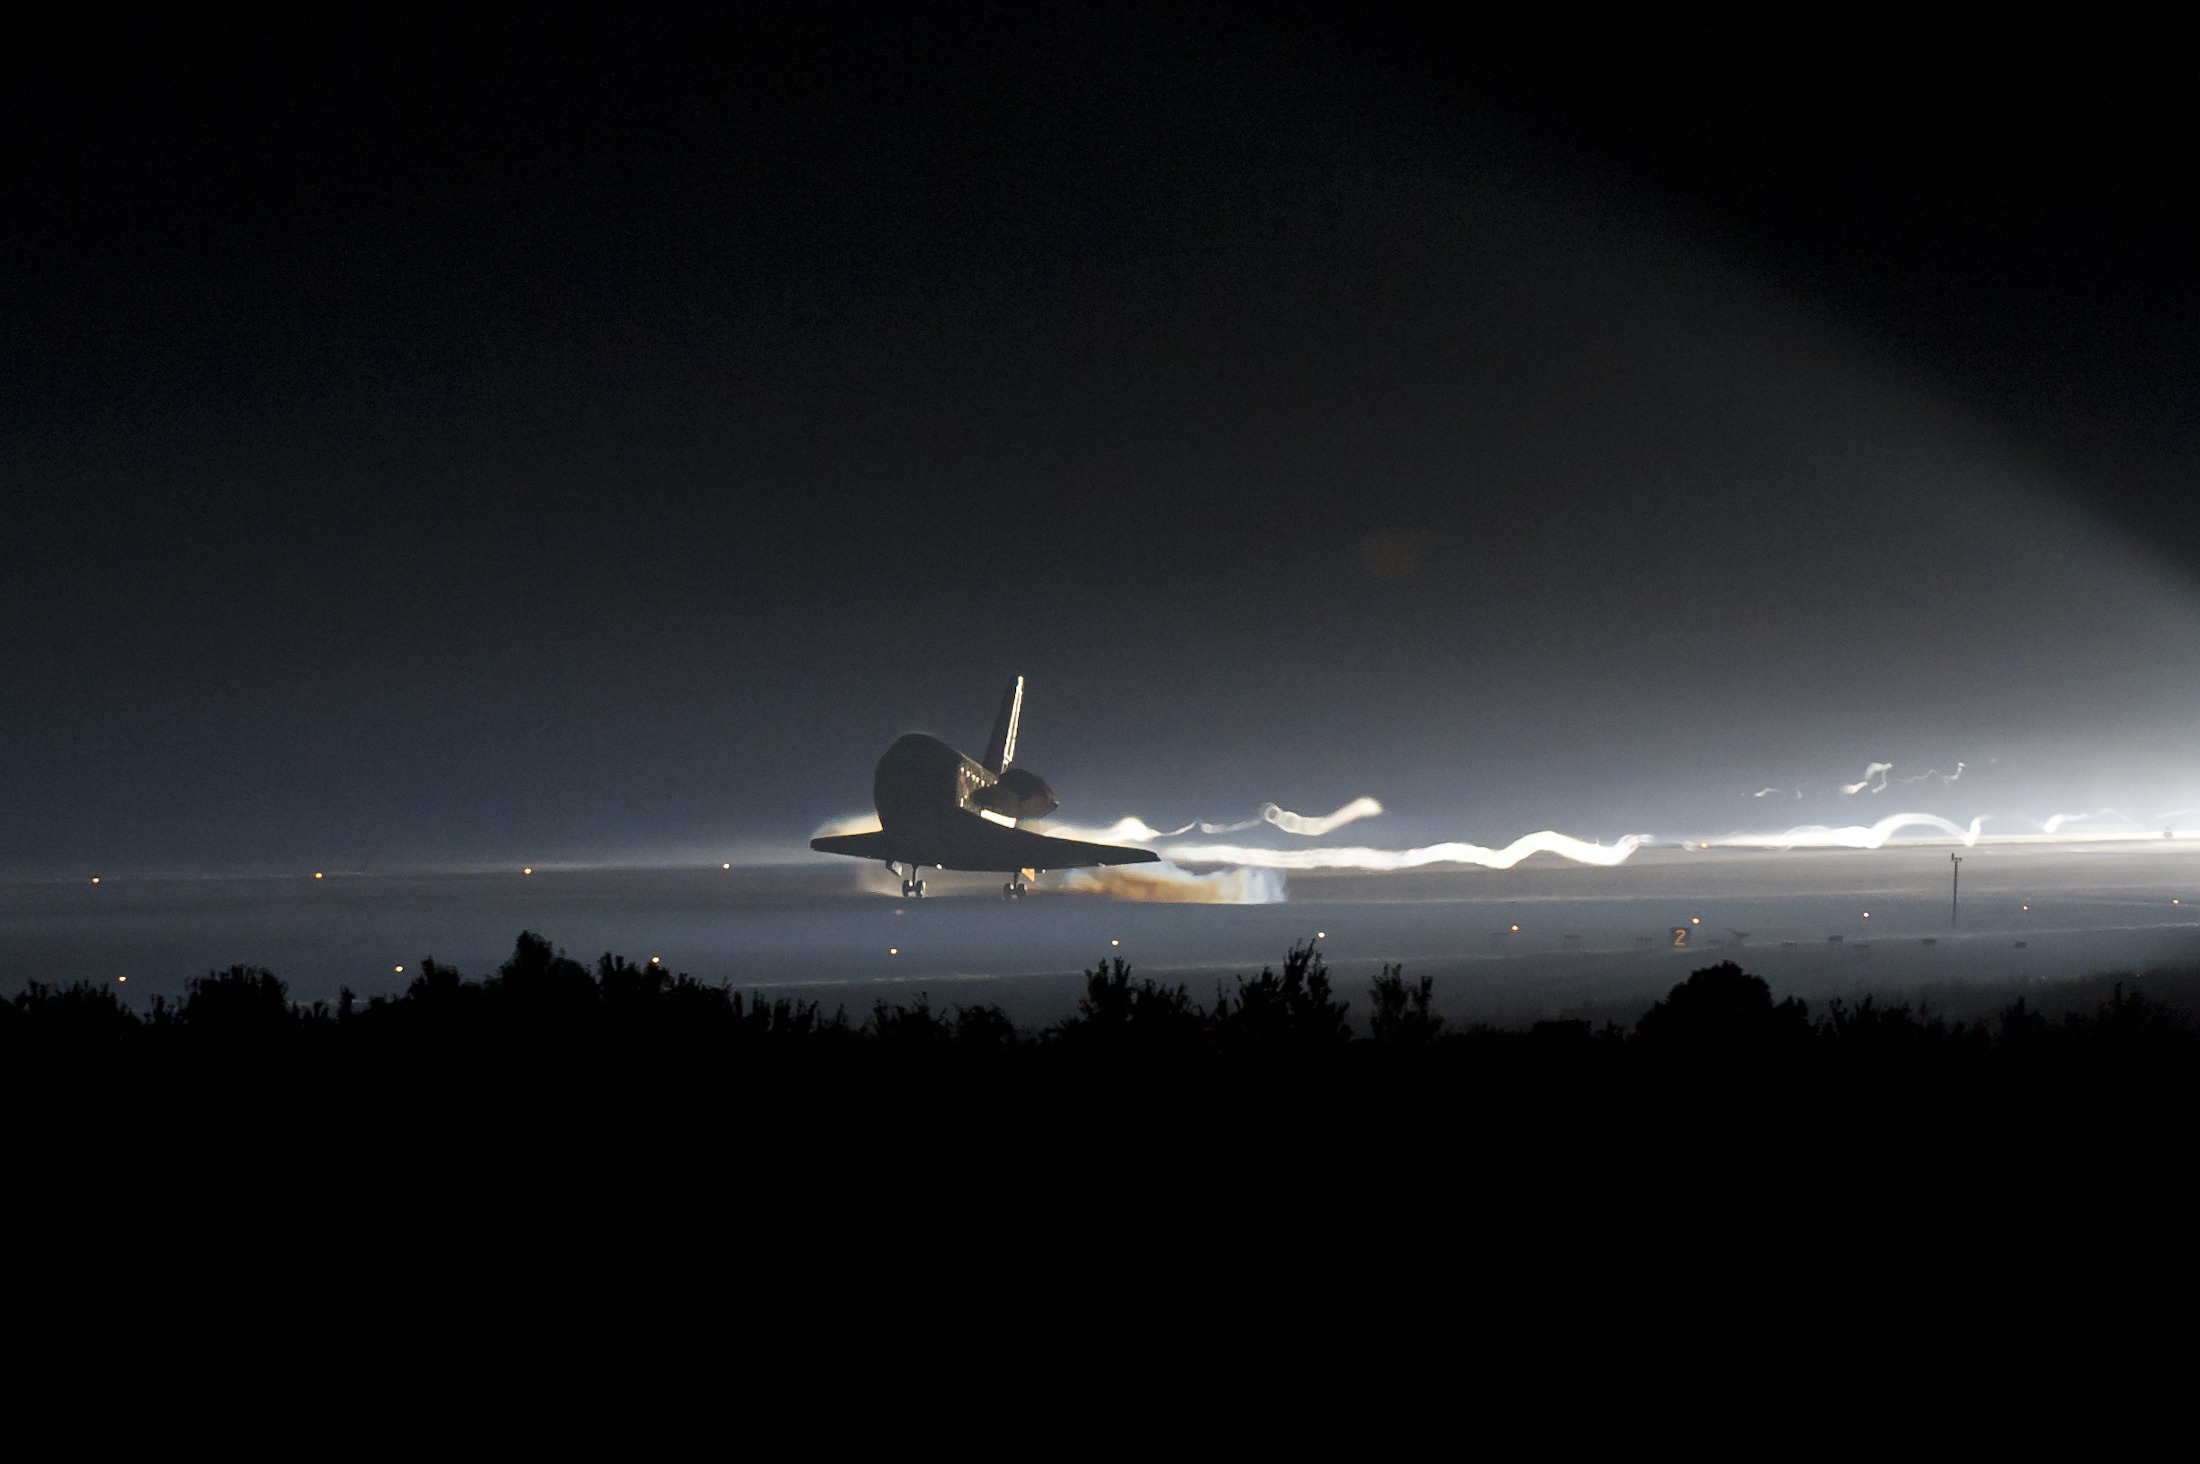
nature, horizon, silhouette, wing, cloud, sky, night, atmosphere, airplane, aircraft, evening, vehicle, aviation, flight, darkness, trees, outside, airliner, atlantis, beautiful, silhouettes, landing, space shuttle, light trails, jet aircraft, atmosphere of earth, narrow body aircraft, vapor trails